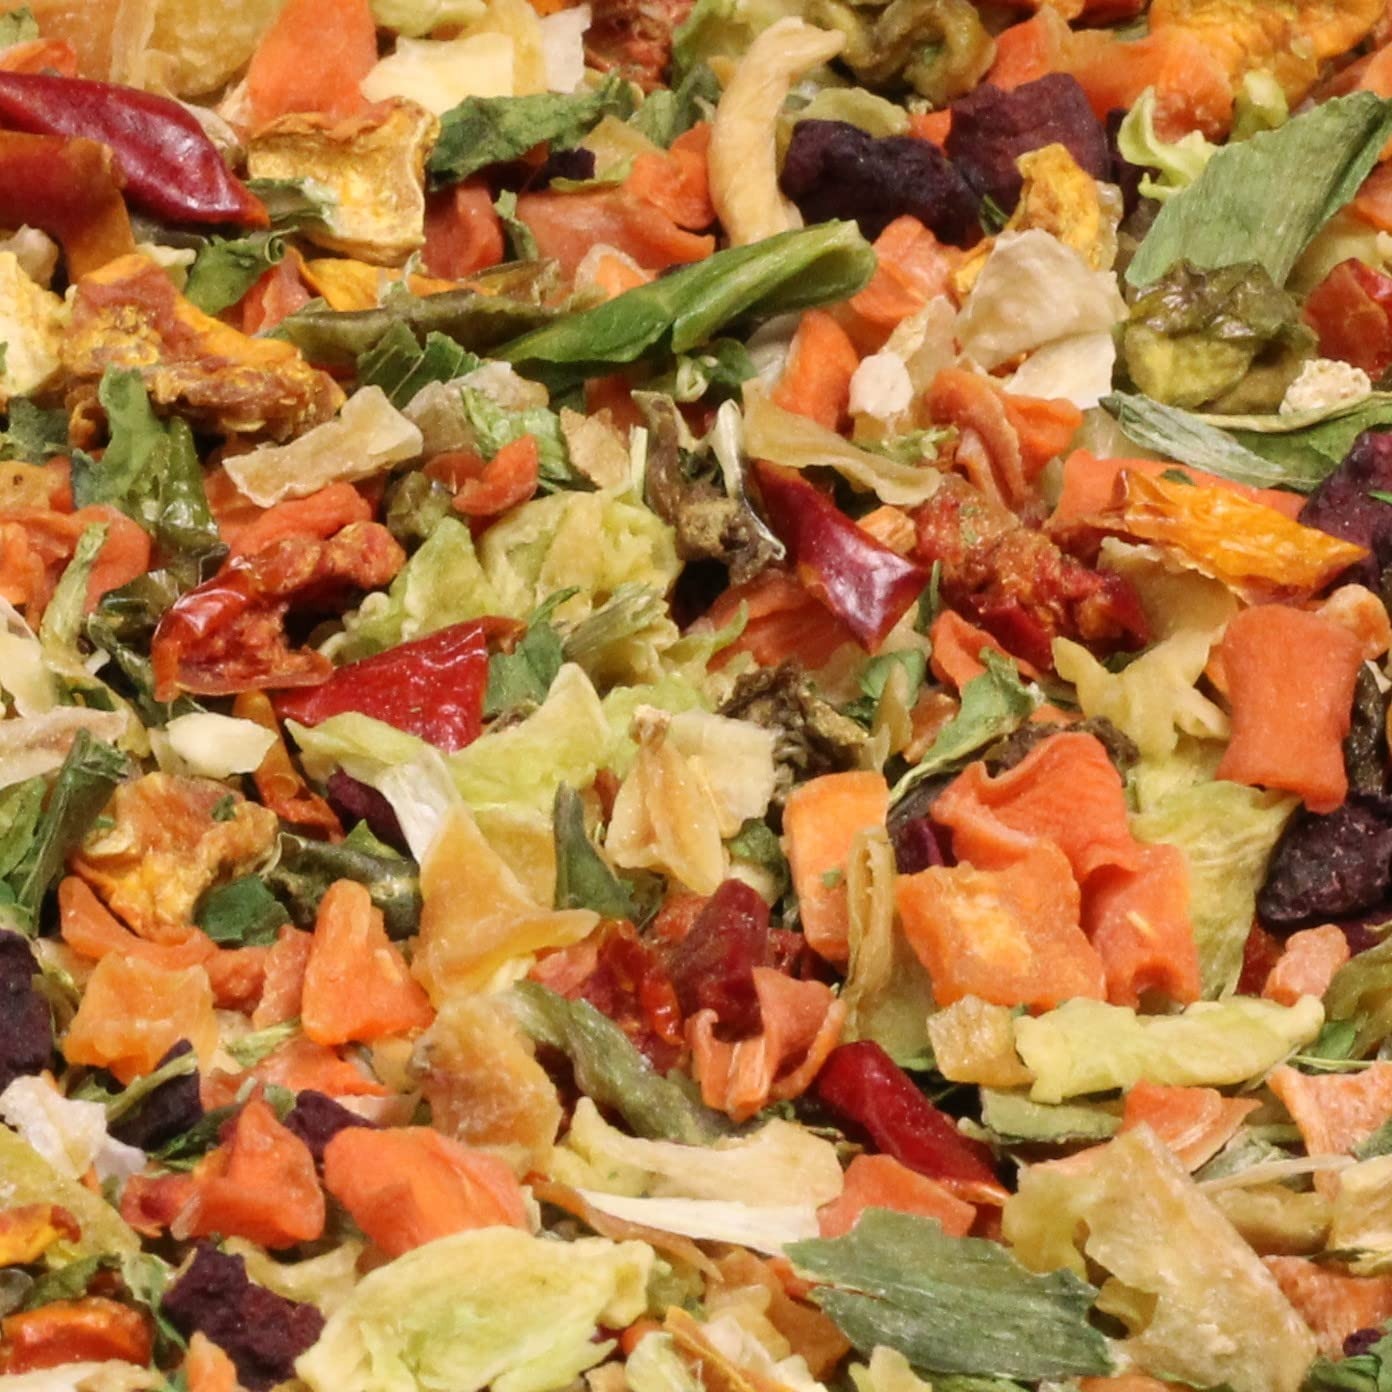
Item Name: Garden Deluxe Vegetable Soup Mix by It’s Delish, 5 Lbs Bulk Bag | 16 Natural Dehydrated Vegetables for Ramen Noodles, Soup Greens with Beets | Freeze Dried Veggie Blend, No MSG, Vegan, Kosher
Bullet Point 1: VEGETABLE SOUP MIX: Savor the taste of this all-natural blend of dried vegetables and herbs for soup, ramen noodles, and other meals. Make prep time quicker by using this delicious soup mix instead chopping all the vegetables yourself.
Bullet Point 2: 16 PREMIUM INGREDIENTS: We use the highest quality ingredients in this gluten-free and vegan soup mix. This flavorful blend of dehydrated vegetables is non-GMO and MSG-free with no other additives or salt. Beets, Carrots, Red and Green Bell pepper, Spinach, Cabbage, Leek, Green String Bean, Broccoli, Sweet Potato. Sweet Potato, Pumpkin, Cilantro, Parsley, Onion and Tomato Flakes.
Bullet Point 3: LARGE BULK SIZE BAG: This Five Pound bag of soup mix works for large group meals or when used for smaller recipes over a few months. Enhance the taste of your soups, stews, and sauces with this garden vegetable soup mix. NOTE: Beets can bring a darker color and borscht-like flavor.
Bullet Point 4: IDEAL FOR EASY MEALS: If you want to save time in the kitchen, this soup mix gives you a chance to enjoy delicious veggies without all the lengthy chopping and dicing. This dehydrated vegetable mix is ideal in a normal kitchen or as camping food.
Bullet Point 5: EASY TO USE: To reconstitute: Add 1 part veggies to 2 parts water. Fully cook this mix to enjoy all its components, like the potatoes included. Simply sprinkle a handful into any recipe being cooked, like soup or rice etc. Enjoy!
Product Description: <p><b>Garden Deluxe Vegetable Soup Mix by It's Delish</b></p> <p>This is our most special blend of 16 different vegetables and herbs. Enhance your cooking with this all-natural vegetable soup mix by It’s Delish. A blend of delicious vegetables, this soup mix is both tasty and nutritious. Save time in the kitchen without having to do as much prep for recipes by using this bag of dehydrated vegetables in your soup, stew, crock pot recipes, and more. This no-sodium soup mix elevates your quick recipes with fresh-tasting and hearty veggie flavors that include includes Beets, Carrots, Red and Green Bell pepper, Spinach, Cabbage, Leek, Green String Bean, Broccoli, Sweet Potato. Sweet Potato, Pumpkin, Cilantro, Parsley, Onion and Tomato Flakes. This dehydrated vegetable mix has no other additives like salt, or spices, so you can customize this soup mix to taste. This quality blend of dried veggies is naturally low sodium, gluten-free, salt-free and vegan. It is also certified kosher OU. Use this dried vegetable mix for simple recipes at home or during camping trips. NOTE: Beets can bring a darker color and borscht-like flavor. </p> <b>About It's Delish!</b> <p></p>It's Delish was established in 1992 and is located in North Hollywood, California. It's Delish is a food manufacturer and distributor who produces over 500 gourmet food products including licorice, sour belts, taffies, caramels, Jordan almonds, chocolates, nuts, fruits, trail mixes, spices, and the spice blends. It's Delish also produces organics and all natural products. We give you the opportunity to order from the factory direct!<p></p>It’s Delish! prides itself on the four pillars that are at the foundation of everything we do.<p></p>Innovation Quality Value Service
Value: 1.0
Unit: Count

Price: 66.99